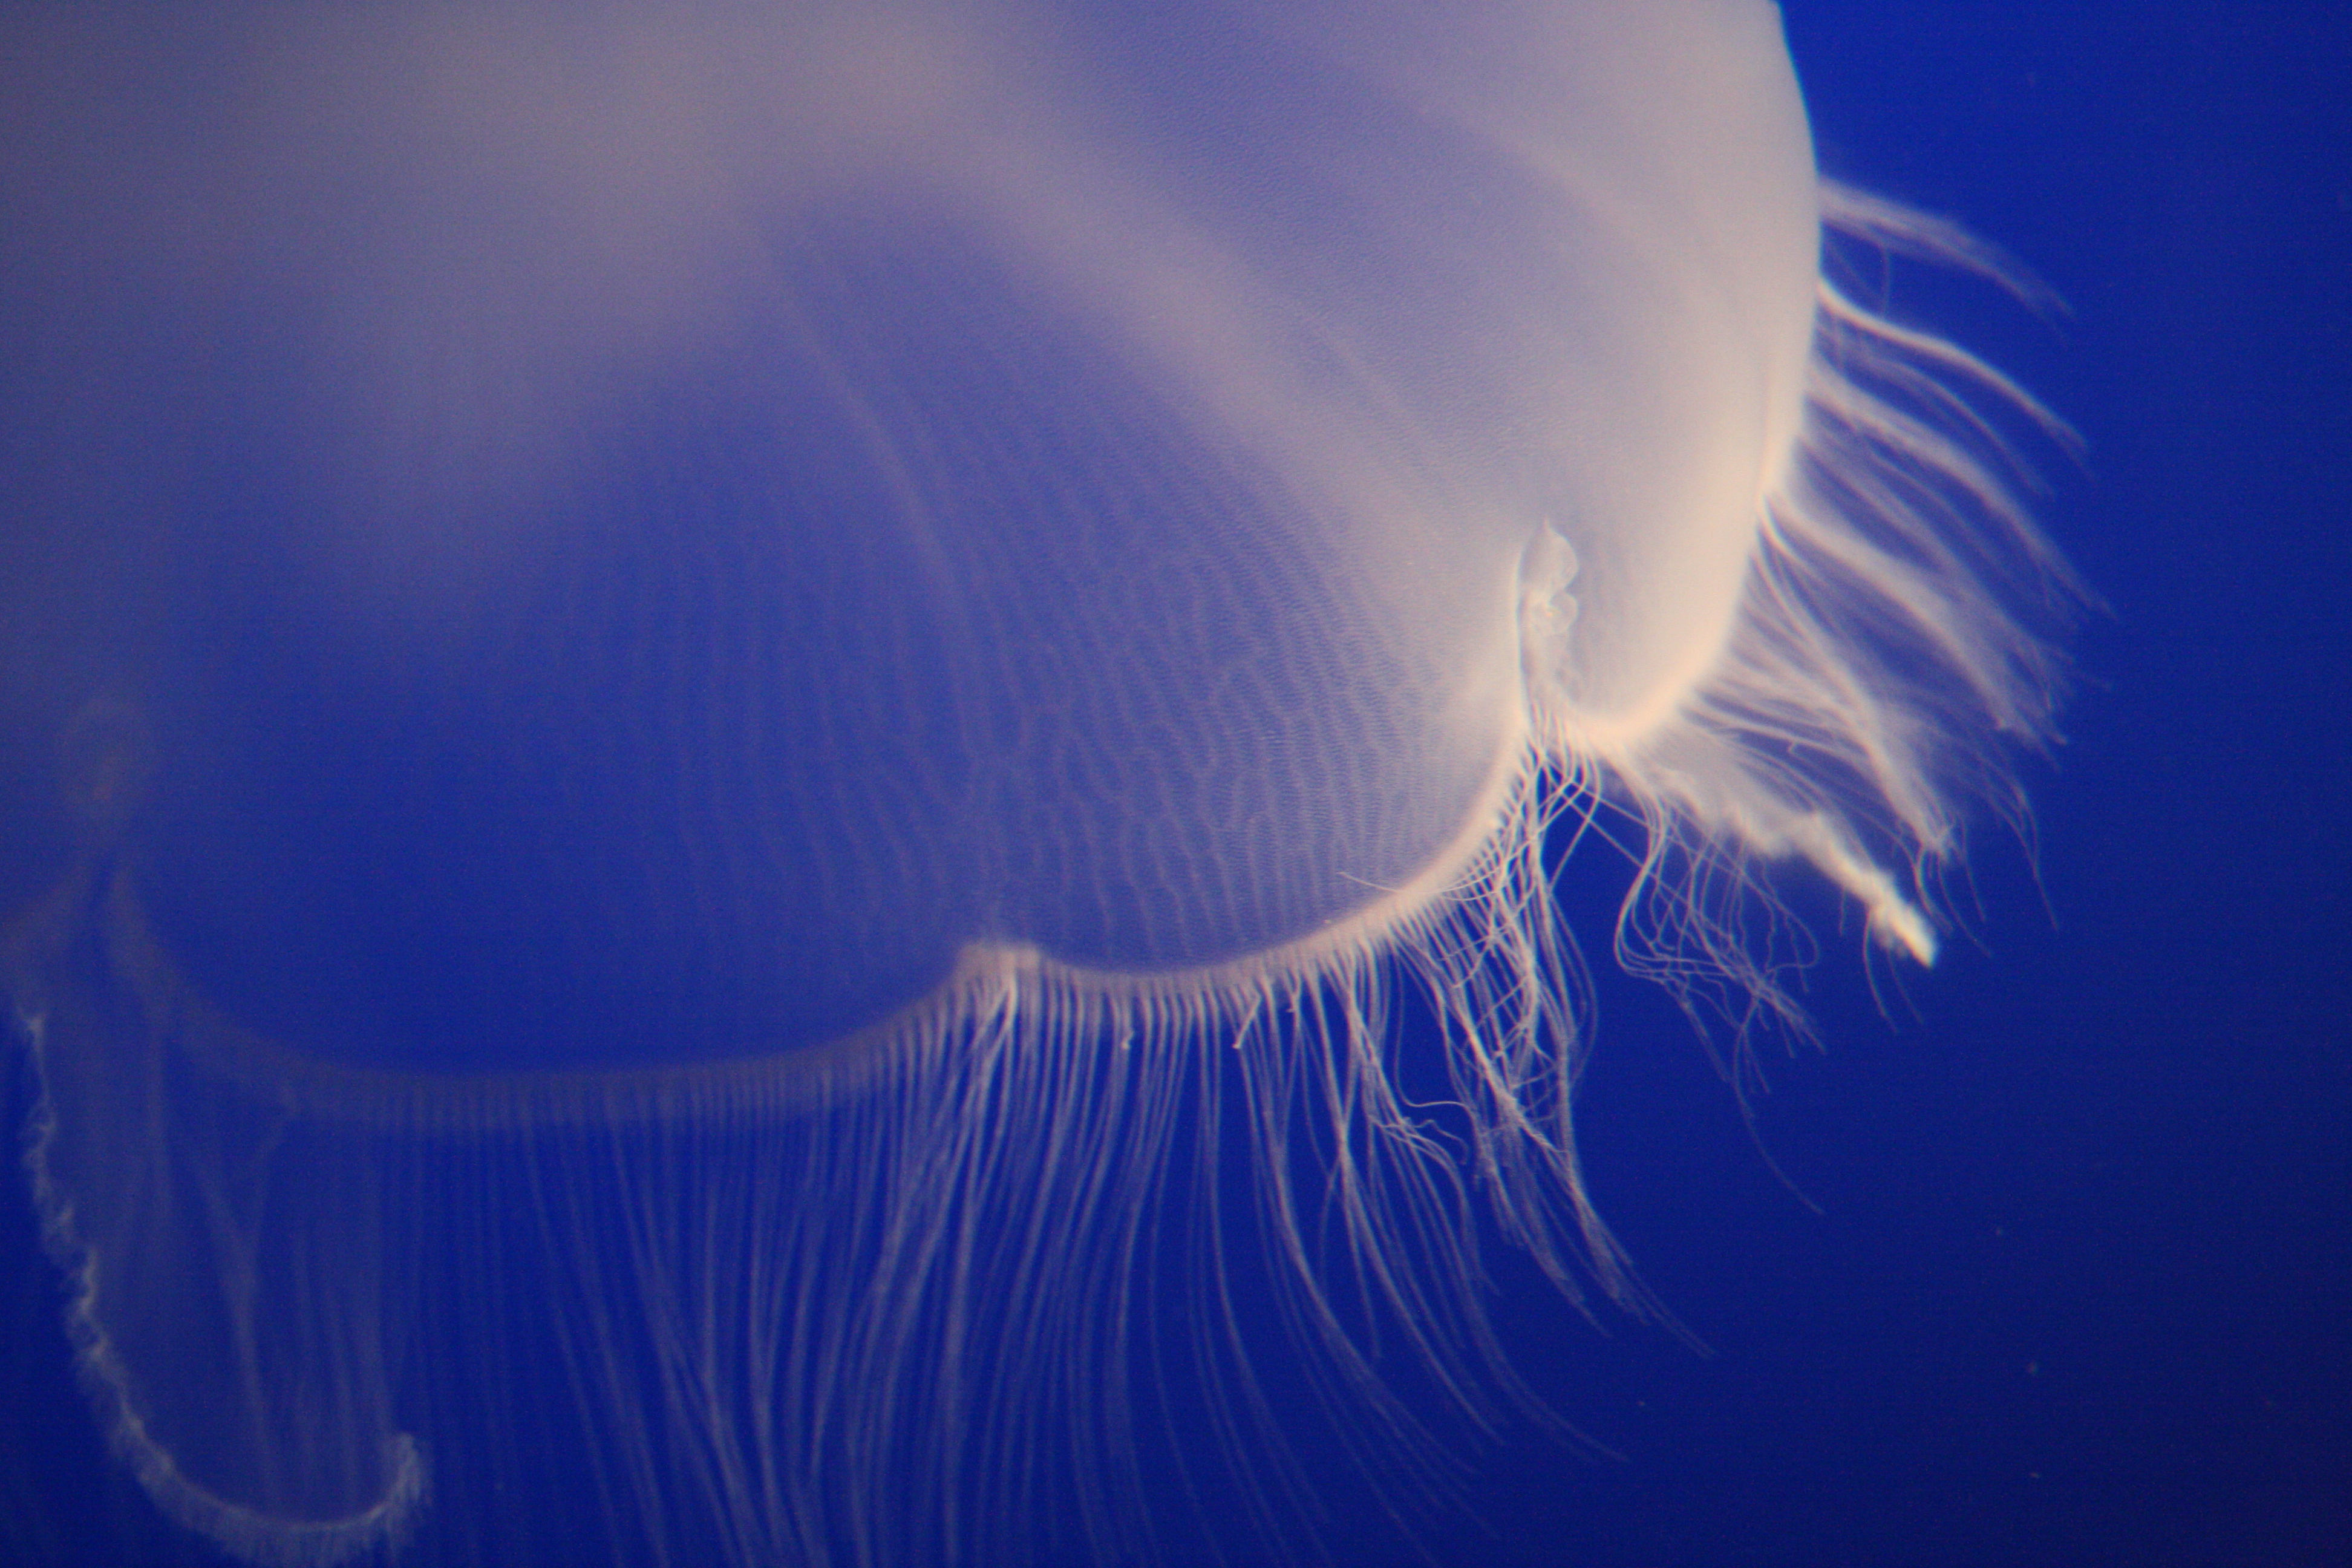
sea, ocean, wing, wave, atmosphere, animal, underwater, jellyfish, blue, invertebrate, macro photography, atmosphere of earth, computer wallpaper, marine invertebrates